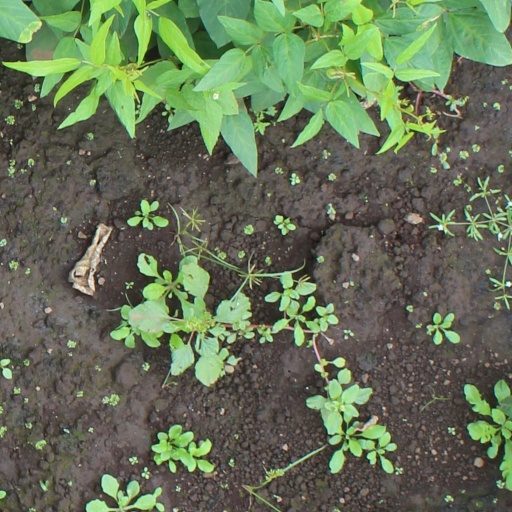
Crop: soybean